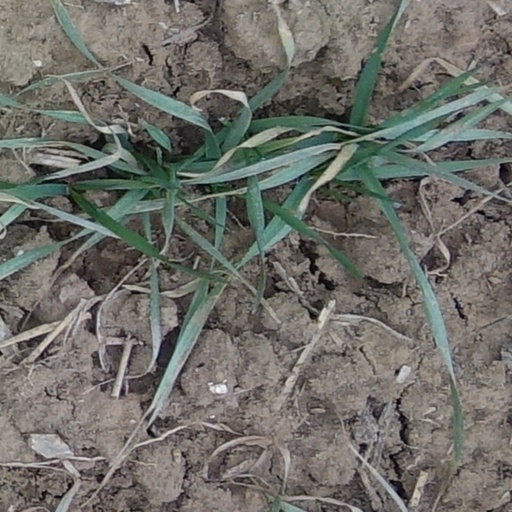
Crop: wheat